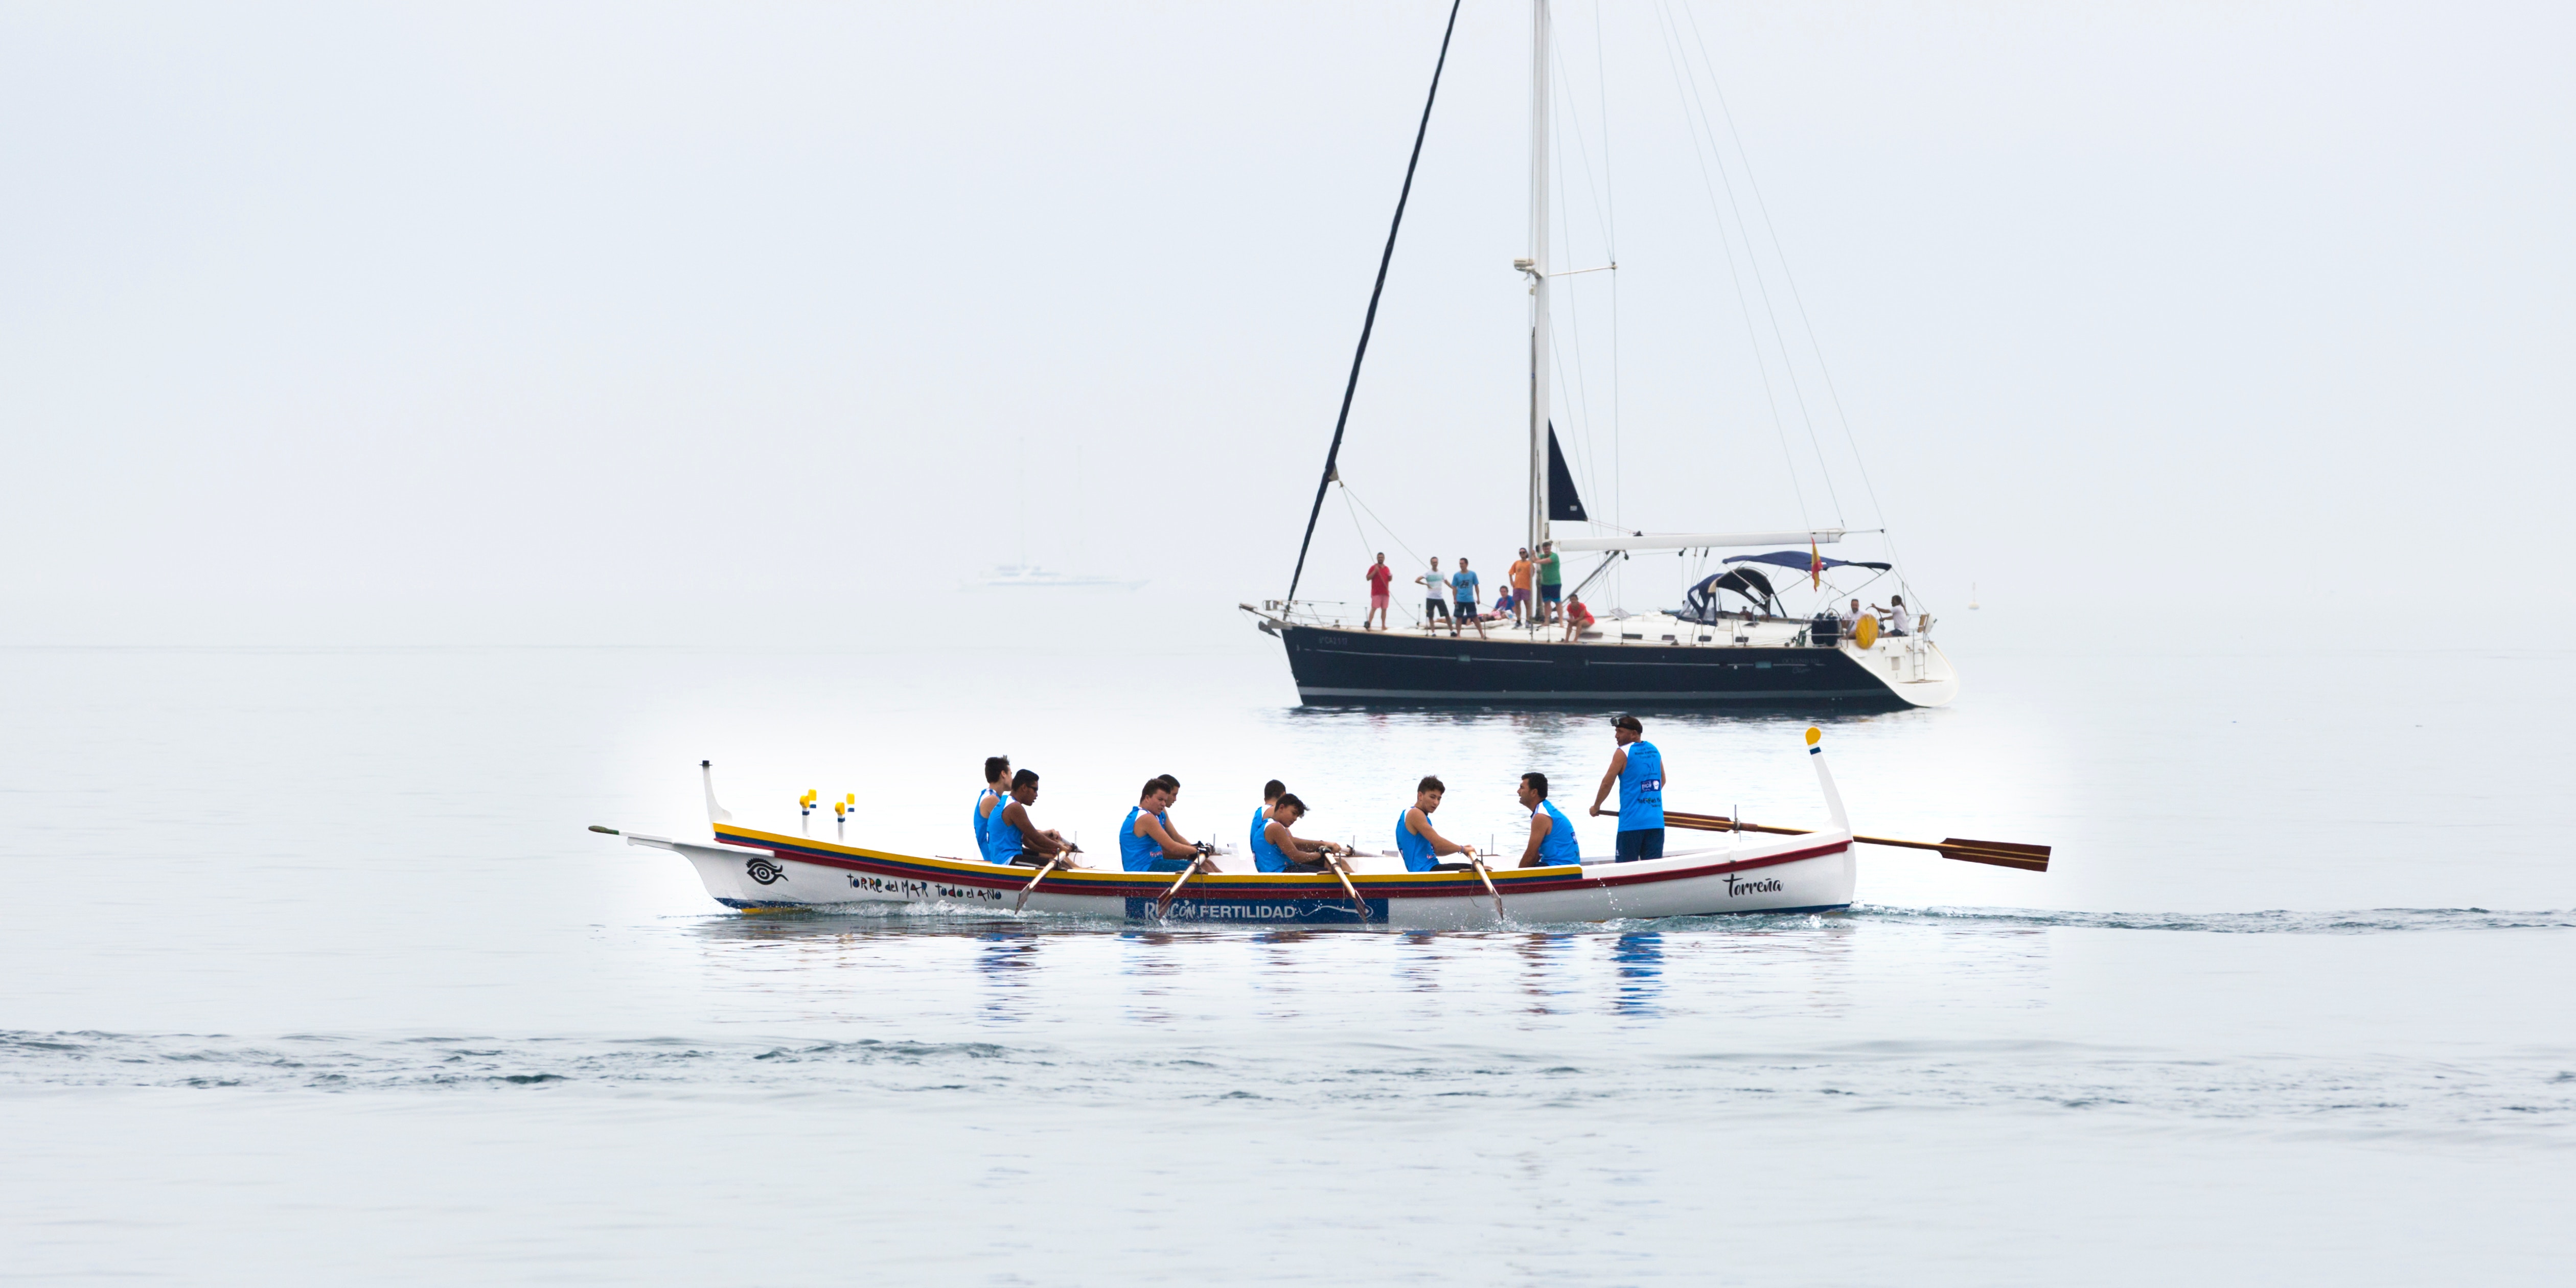
water transportation, boat, water, sailboat, watercraft, sail, sailing, sailing ship, sloop, schooner, boating, dhow, yawl, lugger, scow, wave, cat ketch, sea